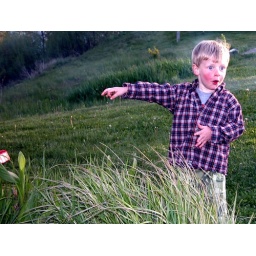
This is JJ, youngest son of James and Shauna Cowan, pointing out a ball in a clump of grass.